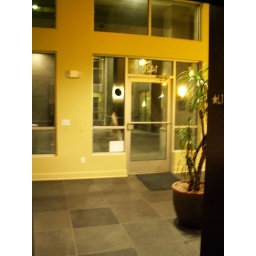
Standing in the elevator on the ground floor of the Braeburn, looking into the lobby.